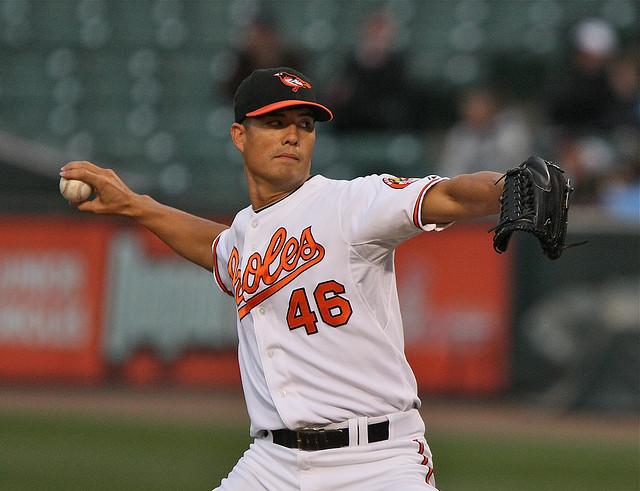
một người đàn ông đang chuẩn bị ném quả bóng chày ở trong tay